Dante Alighieri

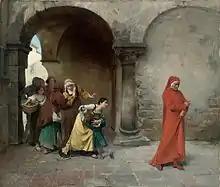
"Dante in Verona", by Antonio Cotti, 1879

Pope Boniface quickly dismissed the other delegates and asked Dante alone to remain in Rome. At the same time (November 1, 1301), Charles of Valois entered Florence with the Black Guelphs, who in the next six days destroyed much of the city and killed many of their enemies. A new Black Guelph government was installed, and Cante dei Gabrielli da Gubbio was appointed of the city. In March 1302, Dante, a White Guelph by affiliation, along with the Gherardini family, was condemned to exile for two years and ordered to pay a large fine. Dante was accused of corruption and financial wrongdoing by the Black Guelphs for the time that Dante was serving as city prior (Florence's highest position) for two months in 1300. The poet was still in Rome in 1302, as the Pope, who had backed the Black Guelphs, had "suggested" that Dante stay there. Florence under the Black Guelphs, therefore, considered Dante an absconder.